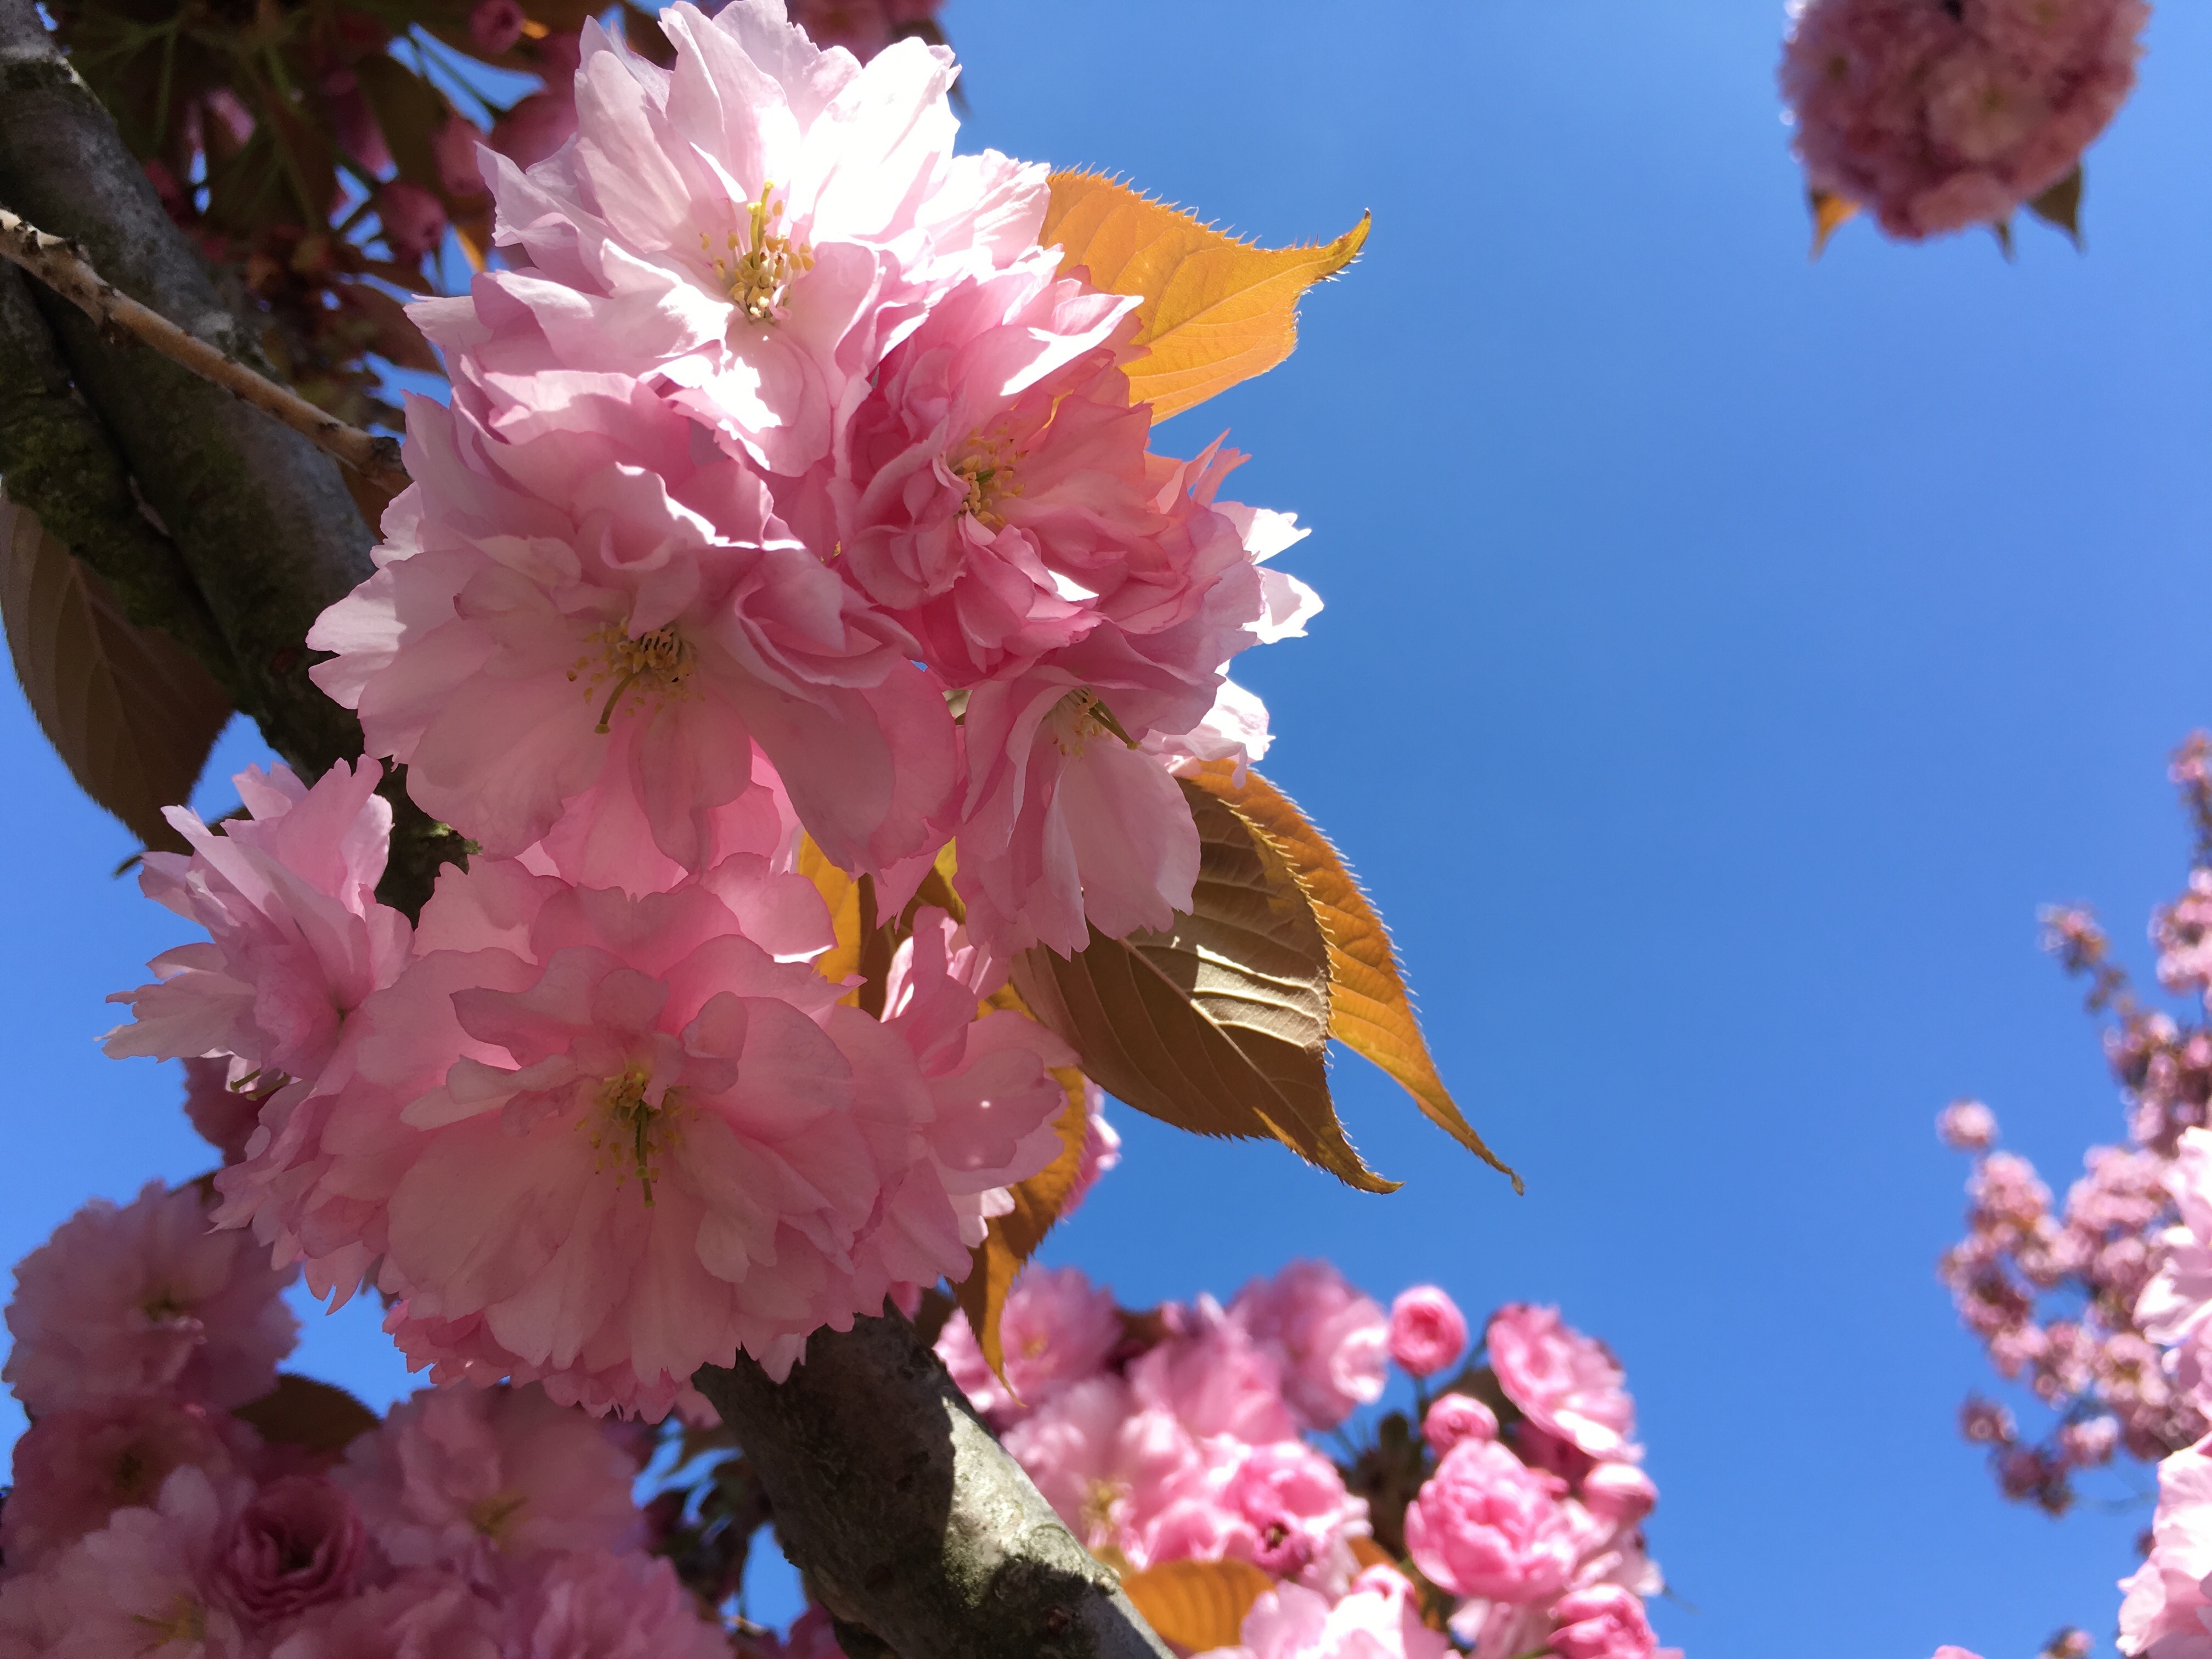
nature, branch, blossom, plant, flower, petal, spring, produce, pink, flora, cherry blossom, blue sky, shrub, spring flowers, cherry, macro photography, flowering plant, japanese cherry, land plant